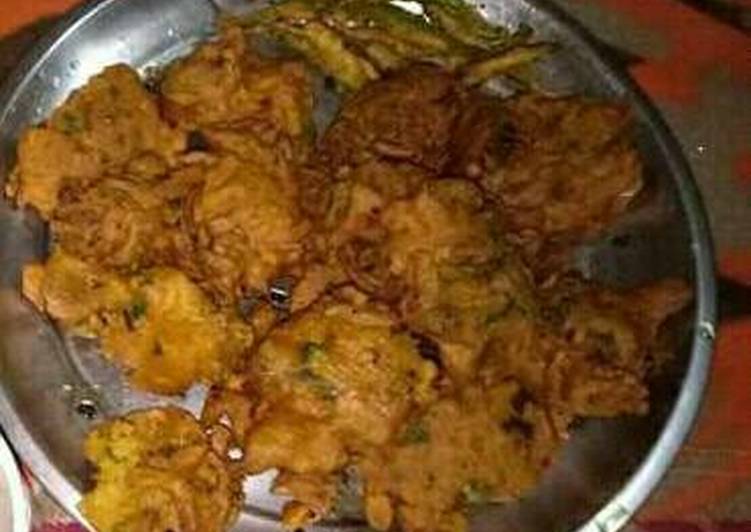
Dish: pakode